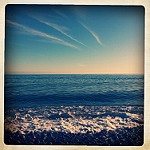
Label: sea